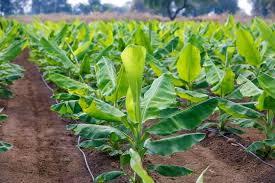
Shamba hili lina migomba michanga ikiwa imepandwa kwa safu na dhifu ardhini, ambayo ina majani makubwa na ya kijani kibichi, ikionyesha afya njema na ukuaji. Kunaonekana kuna mfumo wa umwagiliaji kwa njia ya matone, ukipita kando ya mimea.